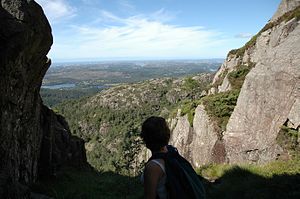
Siggjo / Turmål
Udsigt fra stien op gennem "Kyrdalen" på vestsiden.
Siggjo er et fjeld i Bømlo kommune i Vestland med en højde på 474 meter over havet. Det ligger nord for Børøyfjorden og er det højeste fjeld i Bømlo kommune.